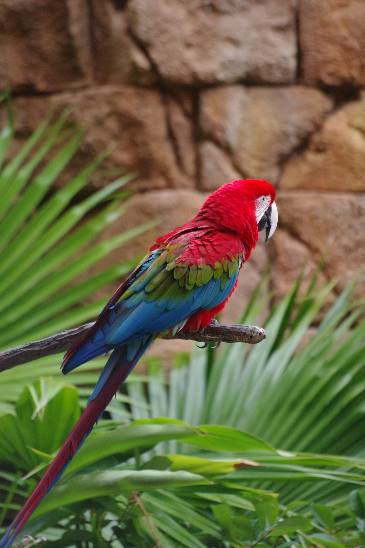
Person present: No